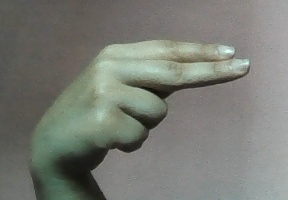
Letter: ain